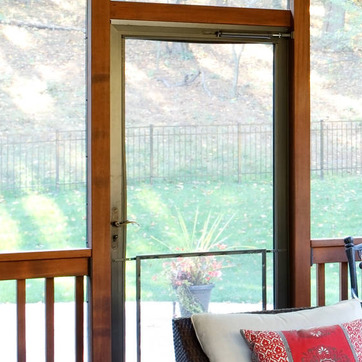
Material: glass